IBM PCjr

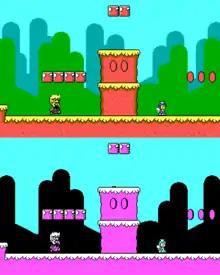
Simulation of PCjr graphics (top) compared to CGA PC graphics of the time (bottom).

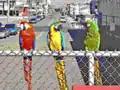

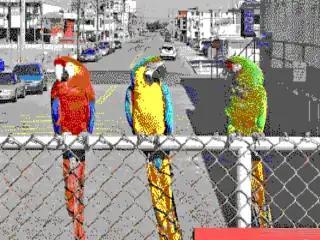

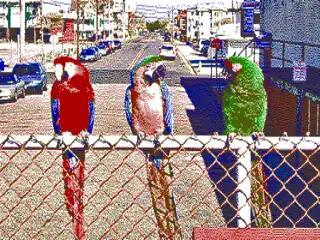

Unlike the IBM PC, which required a separate video card, the PCjr display hardware was built in to the system board. At the time, the only cards available from IBM for the PC were the monochrome MDA and color CGA boards. PCjr graphics were similar to CGA, with several new video modes: